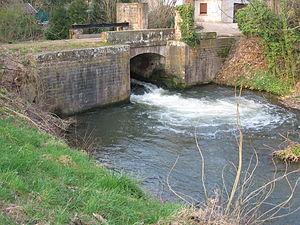
La Bruche est une rivière née dans les Vosges, au pied du Climont, à 690 m d'altitude. Elle conflue en rive gauche avec l'Ill à la lisière de Strasbourg, à 135 m d'altitude et c'est un sous-affluent du Rhin.
L'enceinte de Strasbourg est un ensemble de constructions militaires destiné à protéger la ville d'une attaque ennemie. Ces défenses sont attestées dès l'Antiquité, entre les Iᵉʳ et IVᵉ siècles de notre ère, avec l'édification des murailles du camp romain d'Argentoratum par les hommes de la VIIIᵉ Légion. Les remparts romains persistent bien après le départ des légionnaires lors des Invasions barbares du Vᵉ siècle. Entre la chute de l'Empire romain d'Occident et la fin du Haut Moyen Âge, une modeste population s'abrite derrière les murs et continue à les entretenir sous la houlette de son évêque, seule autorité temporelle restée pérenne. Après le renouveau carolingien, entre les XIᵉ et XVᵉ siècles, la ville de Strasbourg s'étend et absorbe ses faubourgs par l'édification de quatre murailles d'extension. Entre les XVᵉ et XIXᵉ siècles, la ville tout en connaissant un développement démographique marqué ne s'étend plus et reste corsetée à l'intérieur de ses murs.